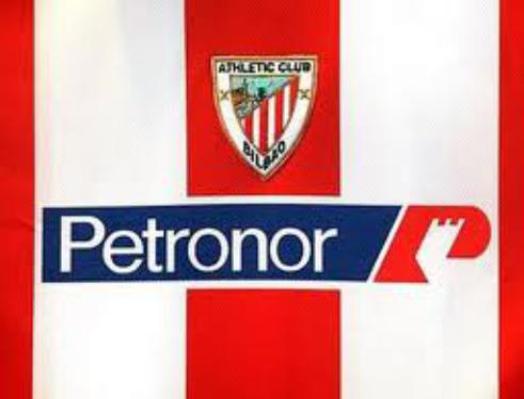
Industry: Clothes